Ryukyu Disposition

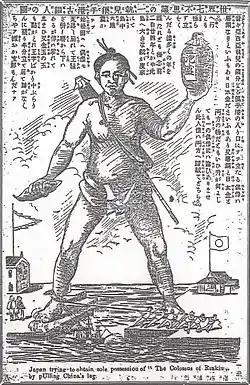
Cartoon from "", 24 May 1879, with the caption 'Japan trying to obtain sole possession of the "Colossus of Riukiu" by pulling China's leg'; playing upon the Colossus of Rhodes, the figure stands with one foot in China one in Japan, and carries a jar, identifiable from its label (泡盛), of the distinctive Ryūkyūan "awamori"

The , also called the or the annexation of Okinawa, was the political process during the early years of the Meiji period that saw the incorporation of the former Ryukyu Kingdom into the Empire of Japan as Okinawa Prefecture (i.e., one of Japan's "home" prefectures) and its decoupling from the Chinese tributary system. These processes began with the creation of the Ryukyu Domain in 1872 and culminated in the kingdom's annexation and final dissolution in 1879; immediate diplomatic fallout and consequent negotiations with Qing China, brokered by Ulysses S. Grant, effectively came to an end late the following year. The term is also sometimes used more narrowly in relation to the events and changes of 1879 alone. The Ryūkyū Disposition has been "alternatively characterized as aggression, annexation, national unification, or internal reform".